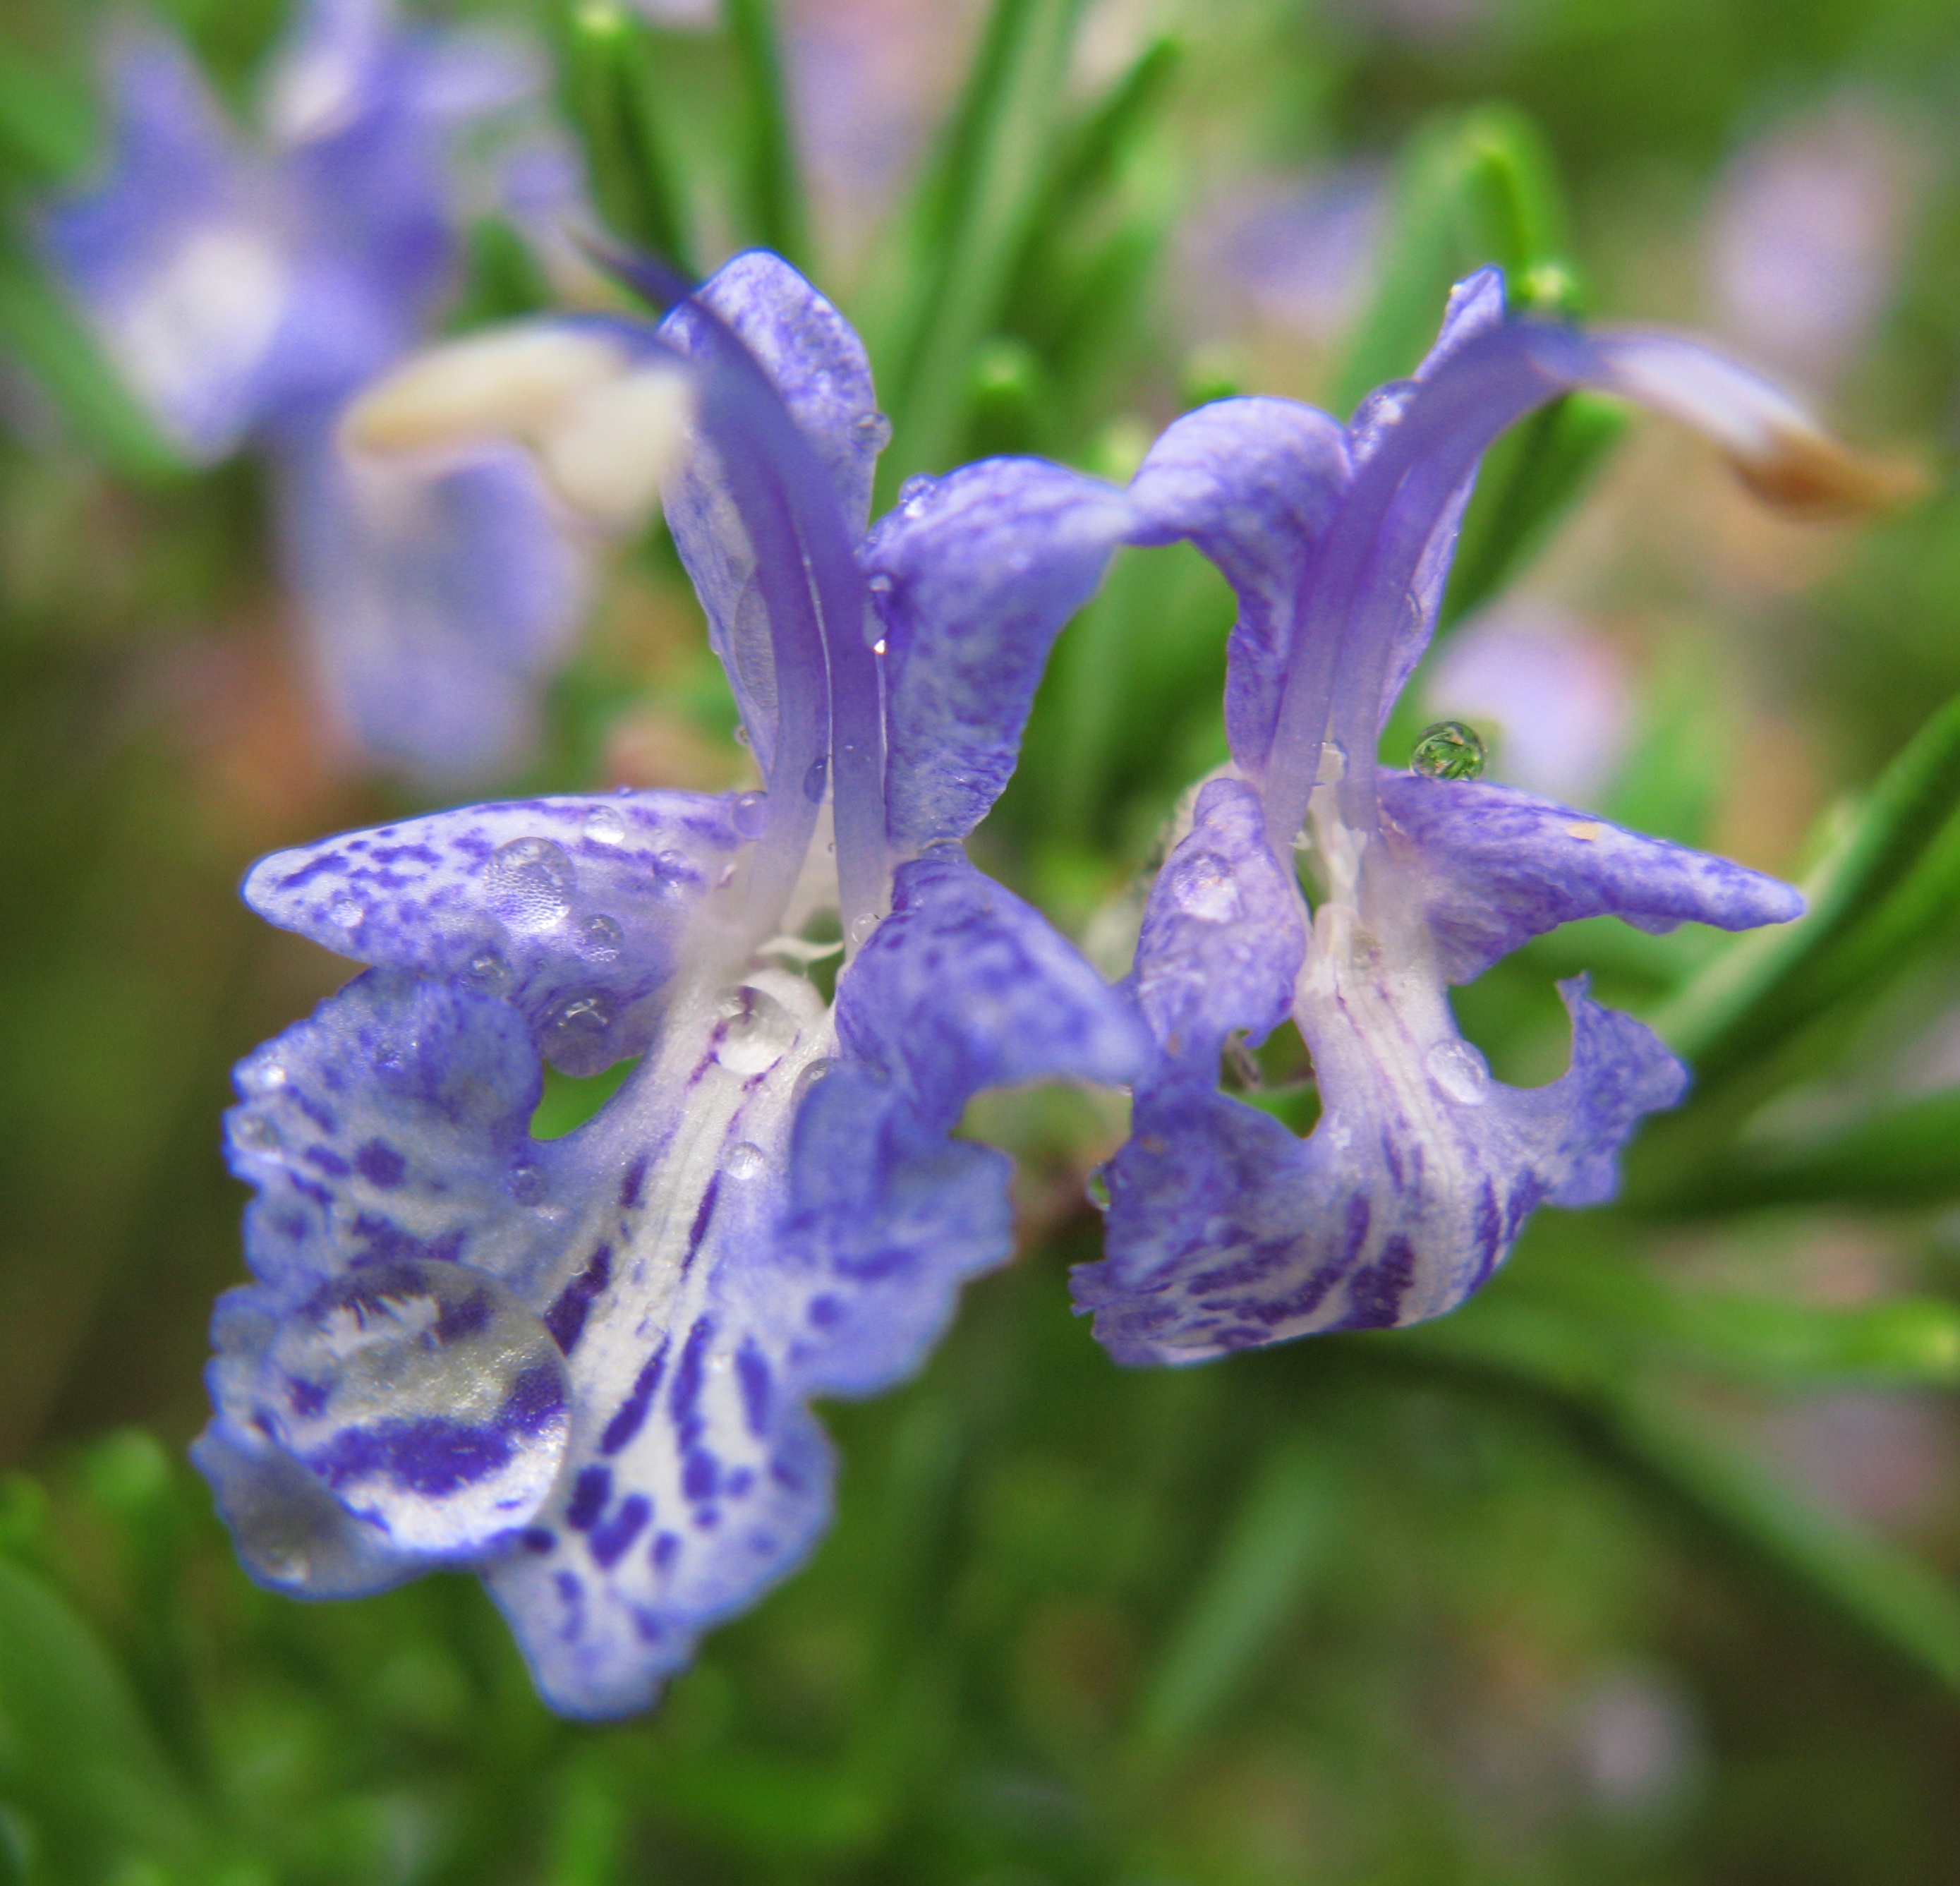
plant, flower, high, herb, waterdrop, botany, blue, flora, lavender, wildflower, cool image, hires, hi, res, g7, themacrogroup, macro photography, flowering plant, land plant, dayflower family, english lavender